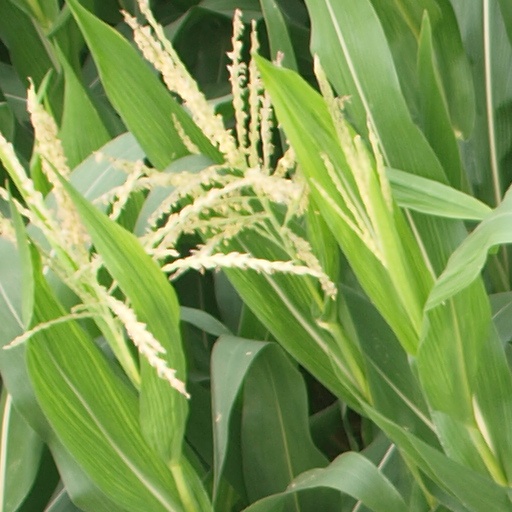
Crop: maize; corn